Grey-hooded sunbird

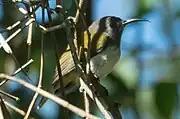
A wild Gray-hooded Sunbird

Birds in breeding condition with enlarged gonads collected from November to February. Otherwise, no published information on this species' breeding habits.